The Dictator (1915 film)

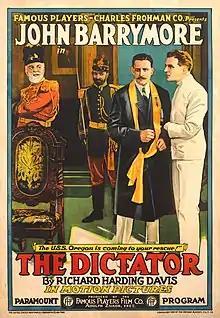
Lobby poster

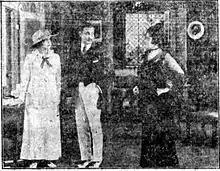
Scene from the film as published in a contemporary newspaper.

The Dictator is a 1915 American silent comedy film directed by Oscar Eagle and reputedly Edwin S. Porter. It was based on a play "The Dictator" by Richard Harding Davis and produced by Adolph Zukor (Famous Players Film Company) and the Charles Frohman Company. John Barrymore stars in a role played on the stage by William Collier Sr. whose company Barrymore had performed in this play. The film was rereleased on April 13, 1919 as part of the Paramount "Success Series" of their early screen successes. The story was refilmed in 1922 as "The Dictator" starring Wallace Reid. Today both films are lost.